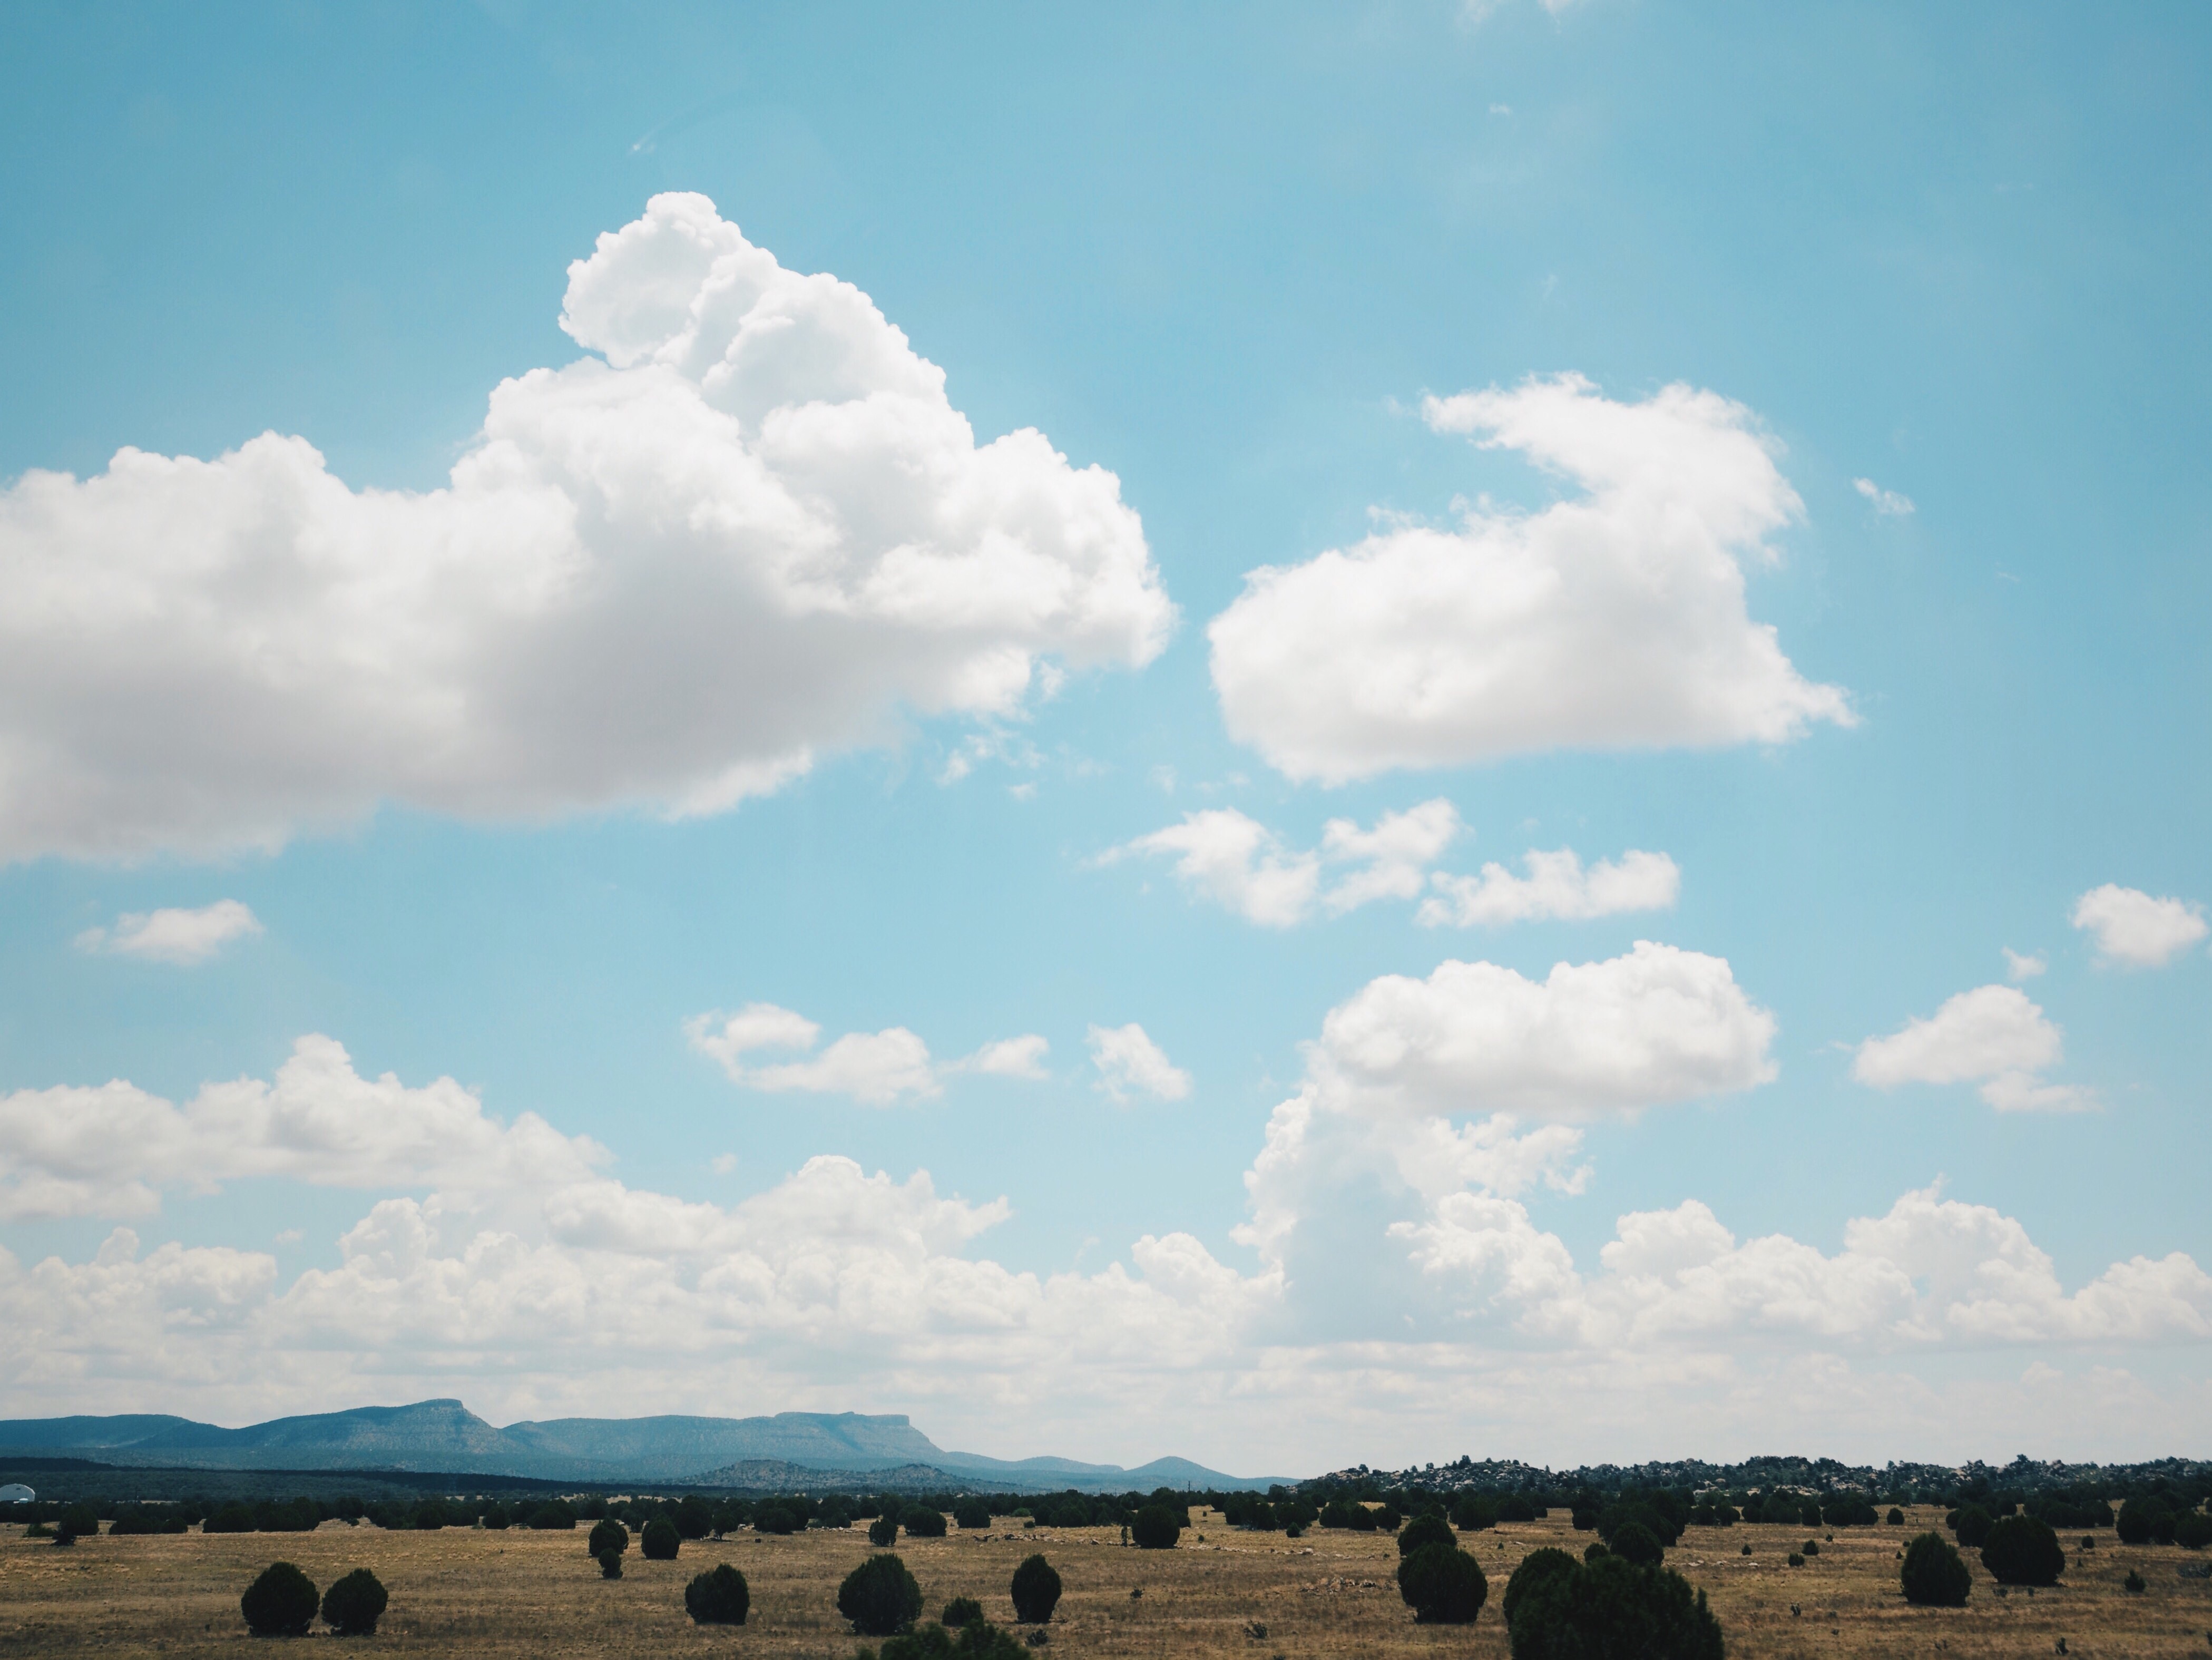
landscape, horizon, cloud, sky, field, prairie, cumulus, agriculture, savanna, plain, grassland, plateau, ecosystem, steppe, rural area, meteorological phenomenon, atmosphere of earth